Reinhard Scheer

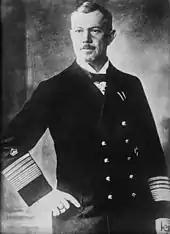
Reinhard Scheer

On 9 December 1913, Scheer was promoted to "Vizeadmiral". He remained with the II Battle Squadron until January 1915, by which time World War I had begun. He thereafter took command of the III Battle Squadron, which consisted of the most powerful battleships in the German fleet: the dreadnoughts of the and es. Scheer advocated raids on the British coast to lure out portions of the numerically superior Royal Navy so they could be overwhelmed by the German fleet. He was highly critical of Admiral Friedrich von Ingenohl, who he felt was overcautious.